Winemaking cooperative

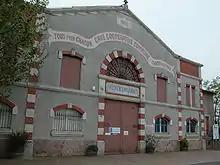
The winemaking cooperative in Maraussan in the Languedoc region is one of France's oldest.

In France, winemaking cooperatives are typically called "caves coopératives", and produce more than half the total amount of French wine. The first winemaking cooperative was established in Alsace in 1895, although at this time Alsace was part of the German Empire rather than France. Members of French winemaking cooperatives own more than half the total French vineyard surface. The "caves" have their greatest strength on the Vin de pays level, where they are responsible for about three-quarter of the production. They have been involved in the large-scale switch over of the French wine production from the lower Vin de table category to Vin de pays. Many cooperatives also produce an impressive range of Appellation d'origine contrôlée (AOC) wine.